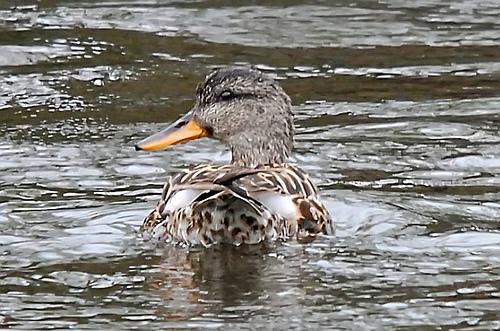
A photo of a gadwall